Yujiulü Cheluhui

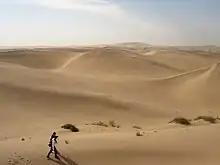
In the Gobi Desert, Mugulü passed through the Gobi in order to escape from his pursuers, his son, with his tribe already established, traveled through the Gobi.

Yujiulü Cheluhui was ruler and tribal chief of the Rourans, succeeded Mùgǔlǘ (Mugului) and was the son of the same, his year of birth is unknown. He was a rough man and his government was marked by nomadism and peace.